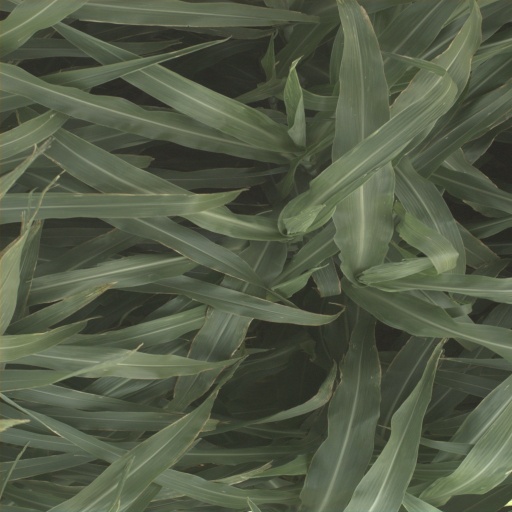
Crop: sorghum